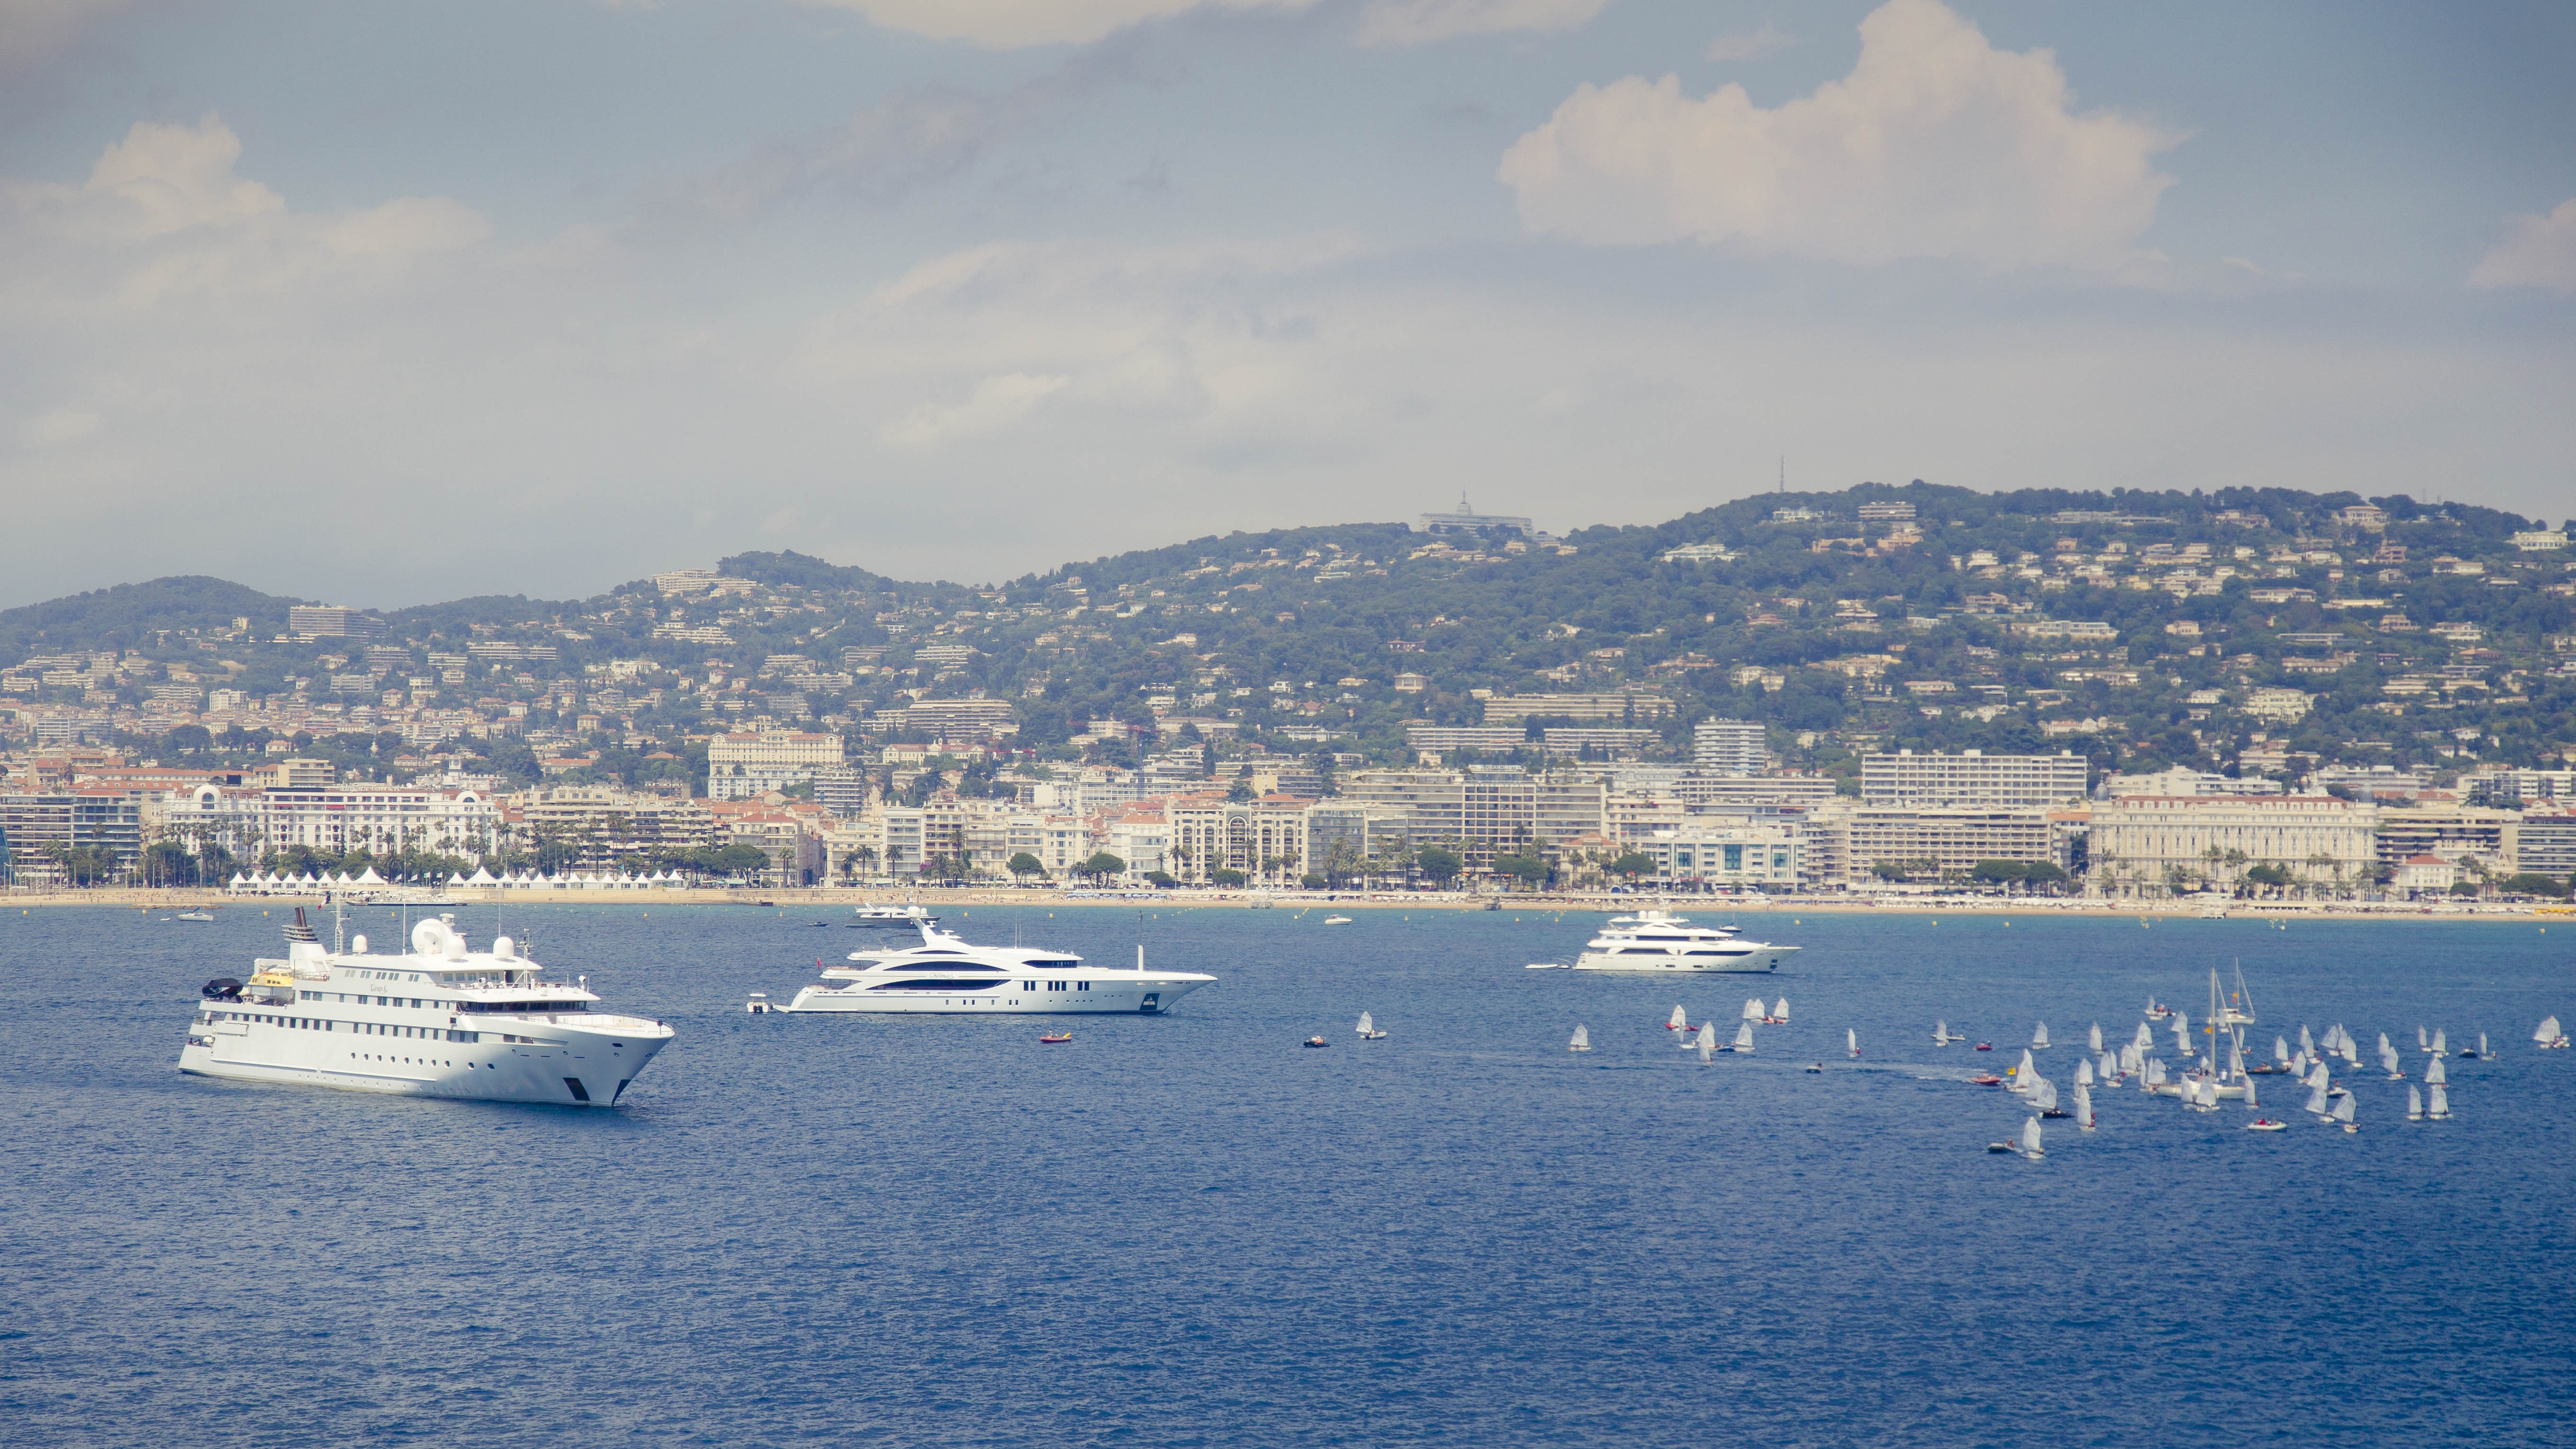
sea, coast, horizon, dock, boat, lake, ship, summer, vacation, travel, seaside, france, europe, mediterranean, vehicle, bay, landmark, harbor, blue, marina, french, boats, riviera, european, watercraft, cruise ship, passenger ship, cannes